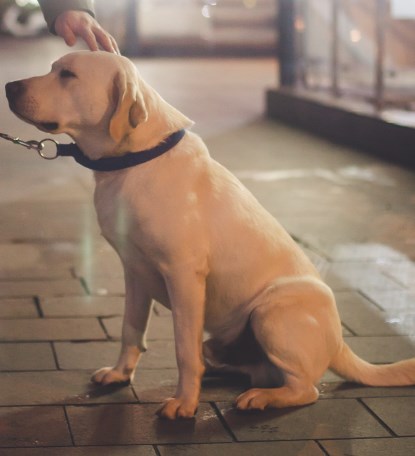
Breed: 3580-n000122-Labrador_retriever